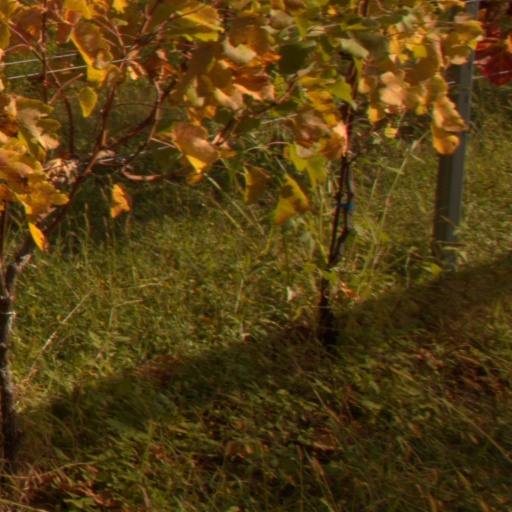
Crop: grape